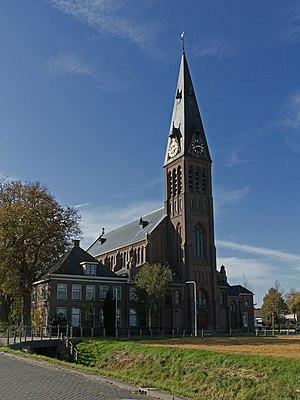
De Weere est un village de la commune néerlandaise d'Opmeer, dans la province de la Hollande-Septentrionale.